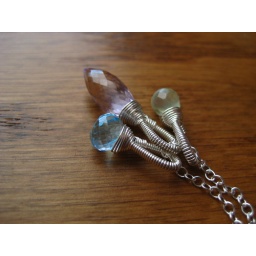
AAA pink amethyst, sky blue topaz and prehnite. All wrapped in sterling silver and hang from a sterling silver chain.